Onitis humerosus

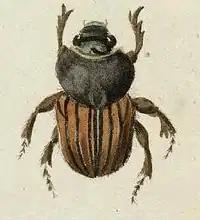
Illustration of "Onitis humerosus"

This species has a Palaearctic distribution (East Mediterranean, Caucasus, Southern East Ukraine, Turkestan, Afghanistan, Pakistan, Cyprus)